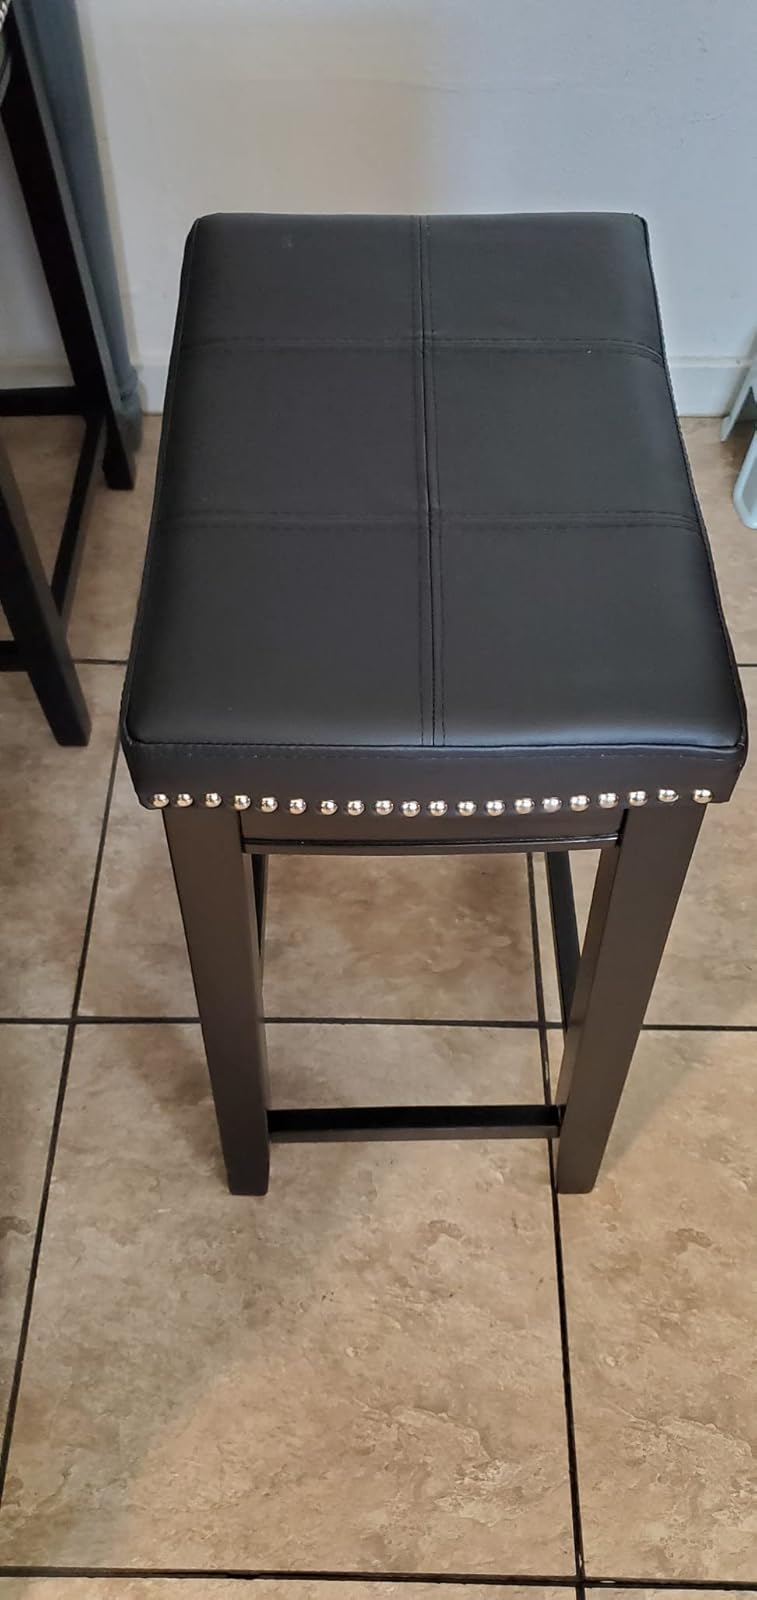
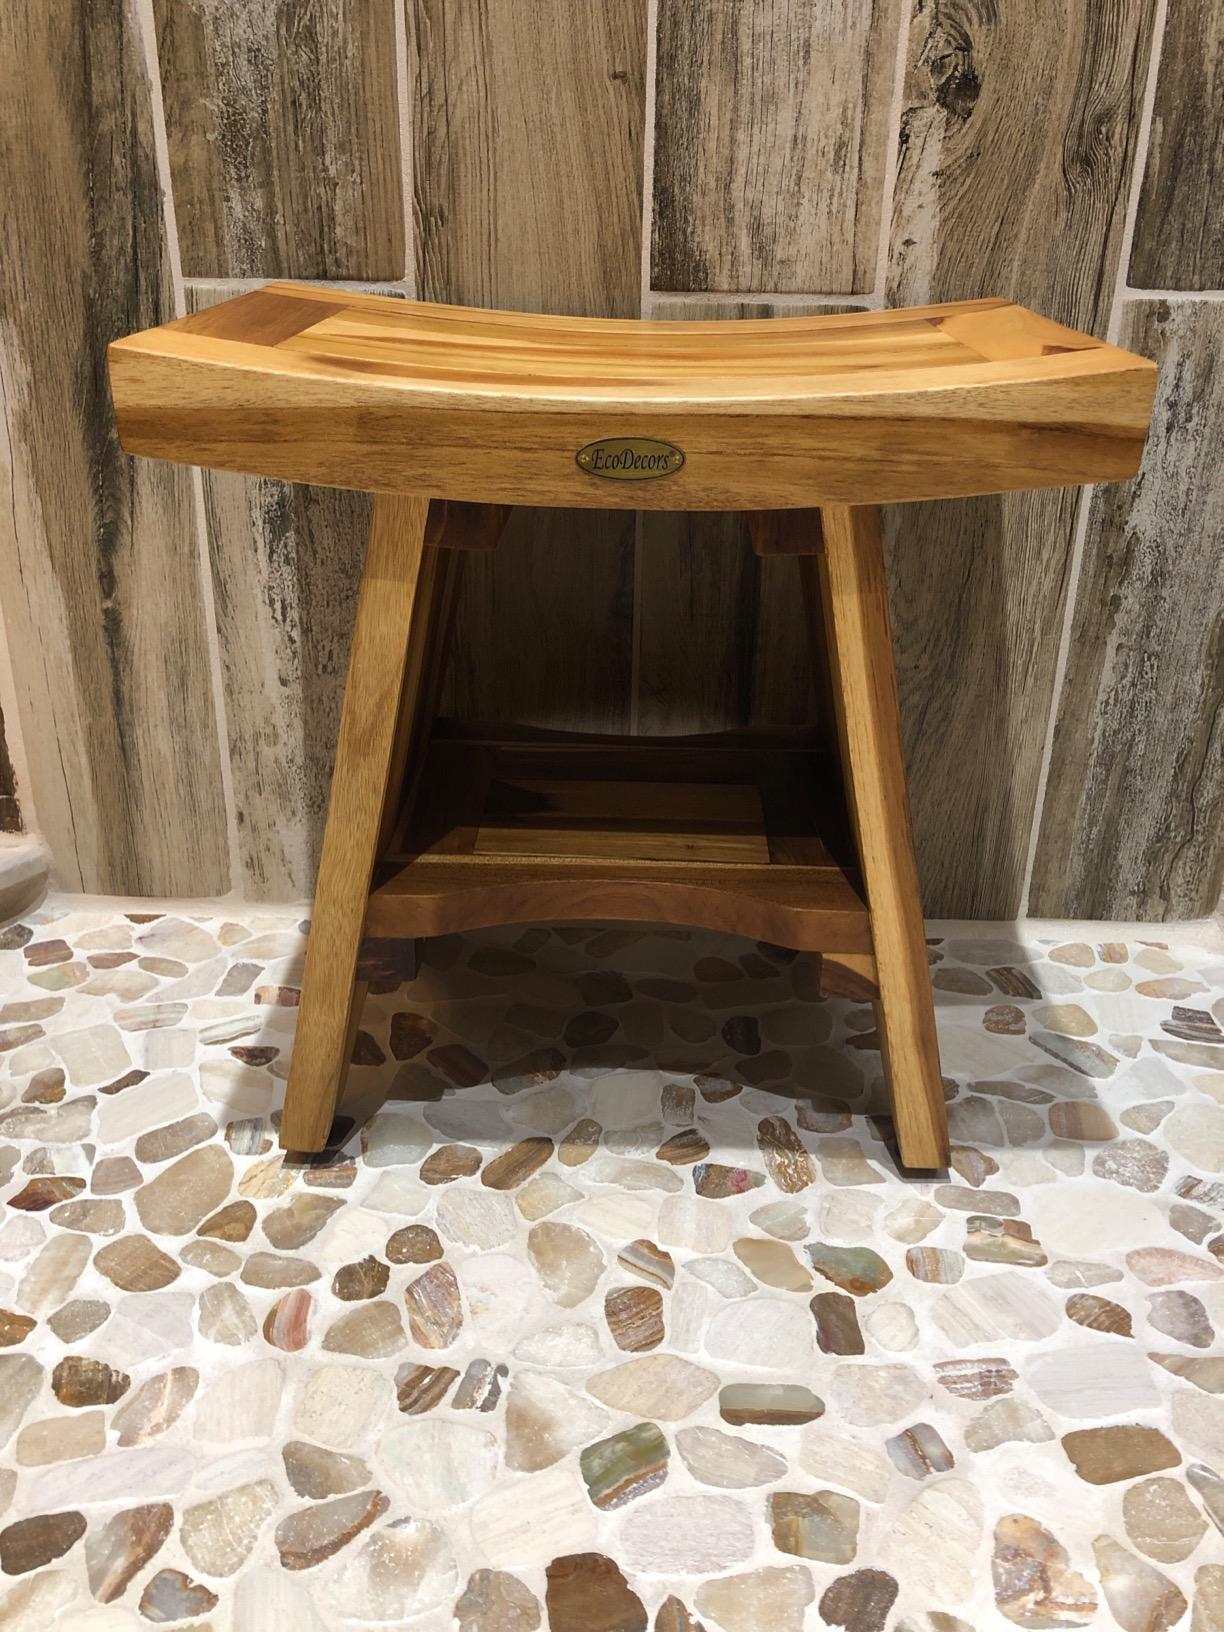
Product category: stool
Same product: no